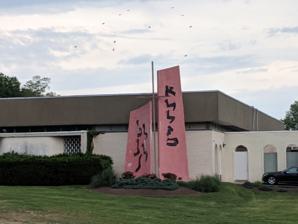
Building: Temple Israel (Silver Spring, Maryland)
Country: United States of America
Year built: 1952
Former synagogue, now church in Silver Spring, Maryland, United States Temple Israel The former synagogue, now church, in 2019 Religion Affiliation Conservative Judaism (1951–1997) Baptist (since 1997) Ecclesiastical or organizational status Synagogue (1951–1997) Church (since 1997) Status Active (as a church) Location Location 420 University Blvd East, Silver Spring , Maryland Country United States Location in Maryland Geographic coordinates 39°00′31″N 76°59′51″W / 39.0087209°N 76.9974763°W / 39.0087209; -76.9974763 Architecture Date established 1951 (as a congregation) Completed 1952 (as a synagogue) Temple Israel is a former Conservative Jewish congregation and synagogue , located at 420 University Boulevard East, in the neighborhood of Montgomery Knolls, in Silver Spring , Maryland , in the United States. The congregation was established in 1951, the building was completed in 1952 and operated as a synagogue until 1997; when it was subsequently repurposed as the Mount Jezreel Baptist Church , a Baptist church building. History Temple Israel was founded in 1951 as a Conservative congregation, originally named the Langley Hebrew Congregation . Rabbi Lewis Weintraub was the synagogue's first rabbi. In 1952, the synagogue's building was constructed on University Boulevard. Sam Eig , a Jewish real estate developer, donated 10 acres (4.0 ha) to the congregation. A synagogue, library, social hall, and Hebrew School were built at this location. During its peak, Temple Israel was home to 750 families. About half of these families were headed by government employees who commuted into Washington, D.C. for work. As part of the Soviet Jewry movement , the synagogue "adopted" two Soviet prisoners of conscience: Aleksander Feldman in 1976 and Amner Zavurov in 1977. Rosh Hashanah greeting cards were sent to Soviet Jews in 1975 and Simchat Torah greetings were sent in 1976. In 1979, English classes were held for Soviet-Jewish immigrants. In the 1990s, changing demographics caused Temple Israel to make the "painful decision" to sell the synagogue building on University Boulevard. In 1997, Temple Israel merged with Beth Tikva (now Tikvat Israel) of Rockville, Maryland . Beth Tikva had been founded in 1959 as the Rockville-Wheaton Synagogue. As of 2023 [update] , the building that was housed Temple Israel is home to Mount Jezreel Baptist Church, a predominantly black church . See also Judaism portal Maryland portal History of the Jews in Maryland References